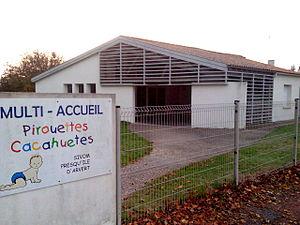
La crèche Pirouette Cacahuète à Arvert
Arvert est une commune du Sud-Ouest de la France, située dans le département de la Charente-Maritime. Ses habitants sont appelés les Alvertons et les Alvertonnes.